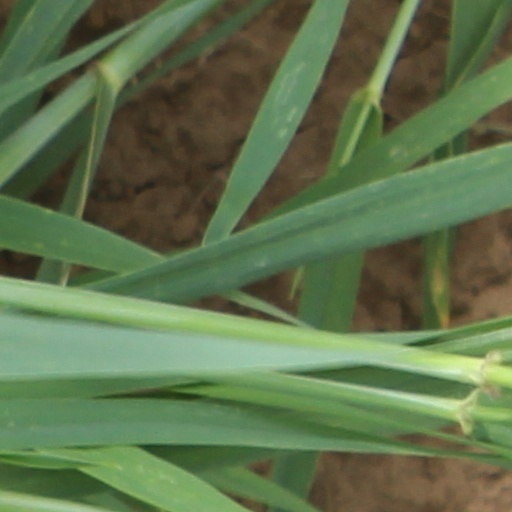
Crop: wheat